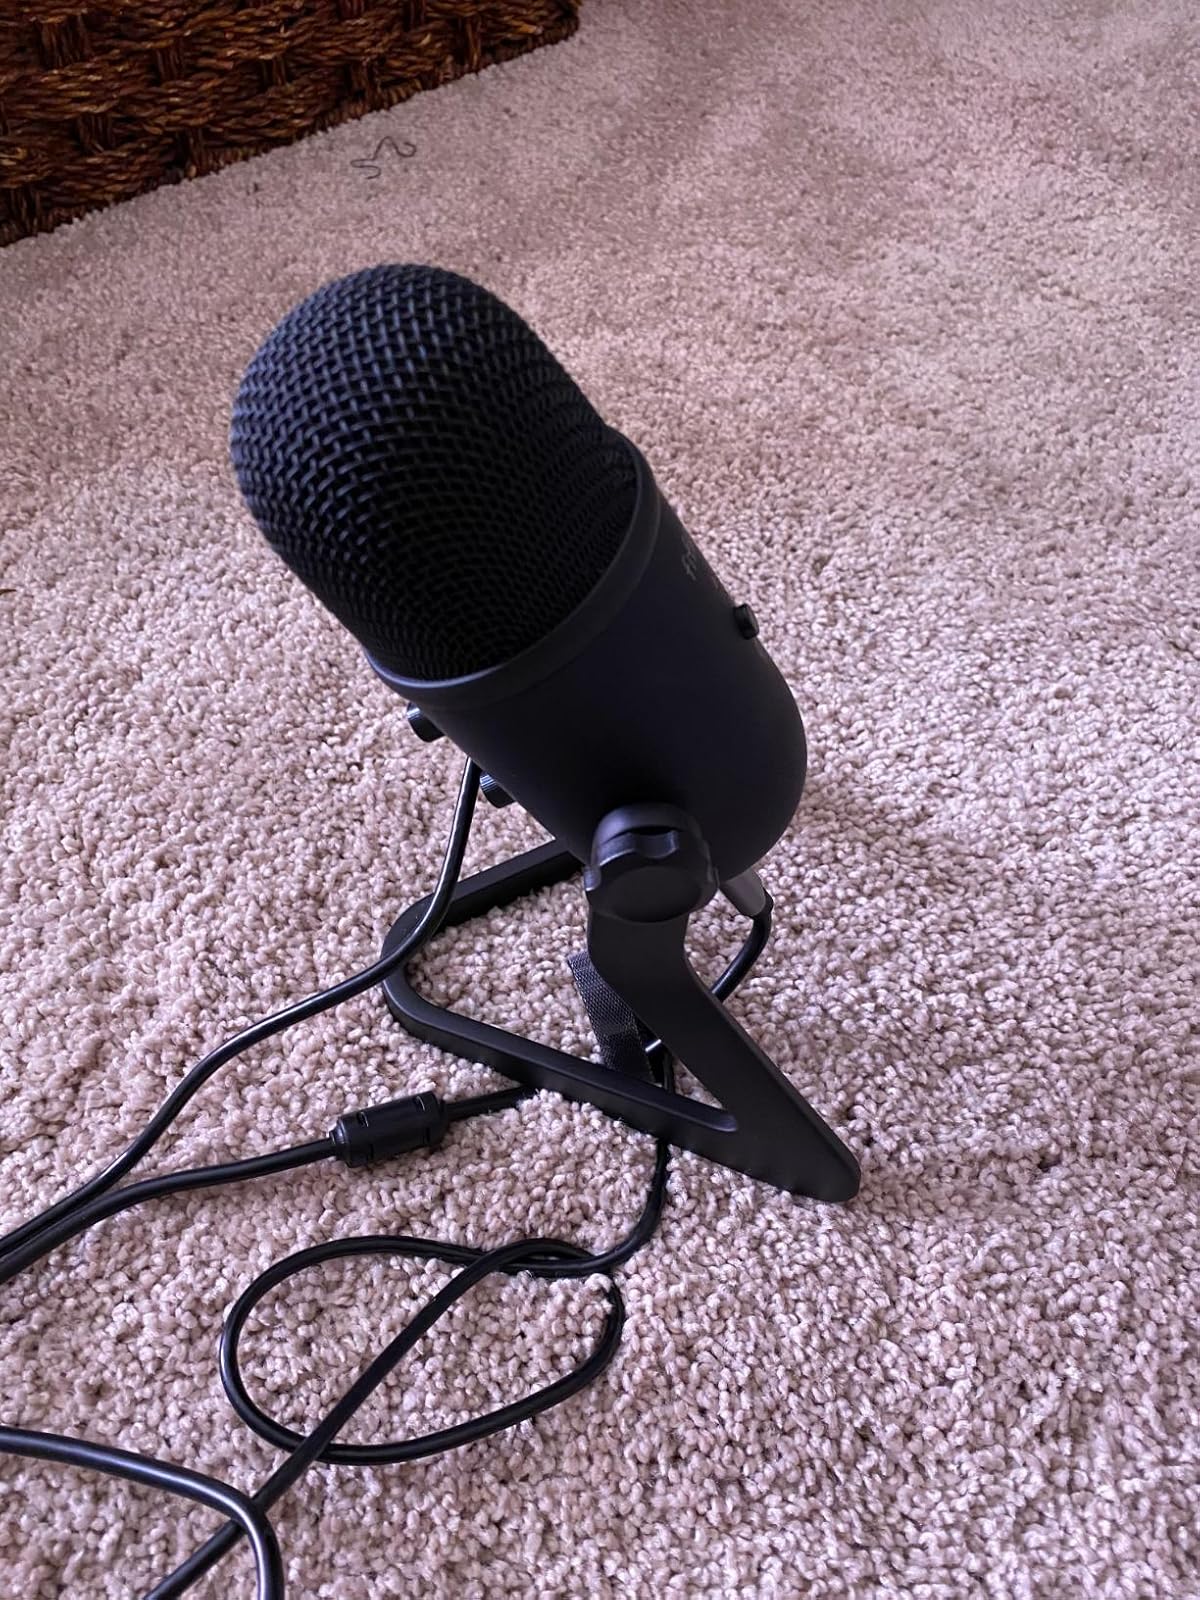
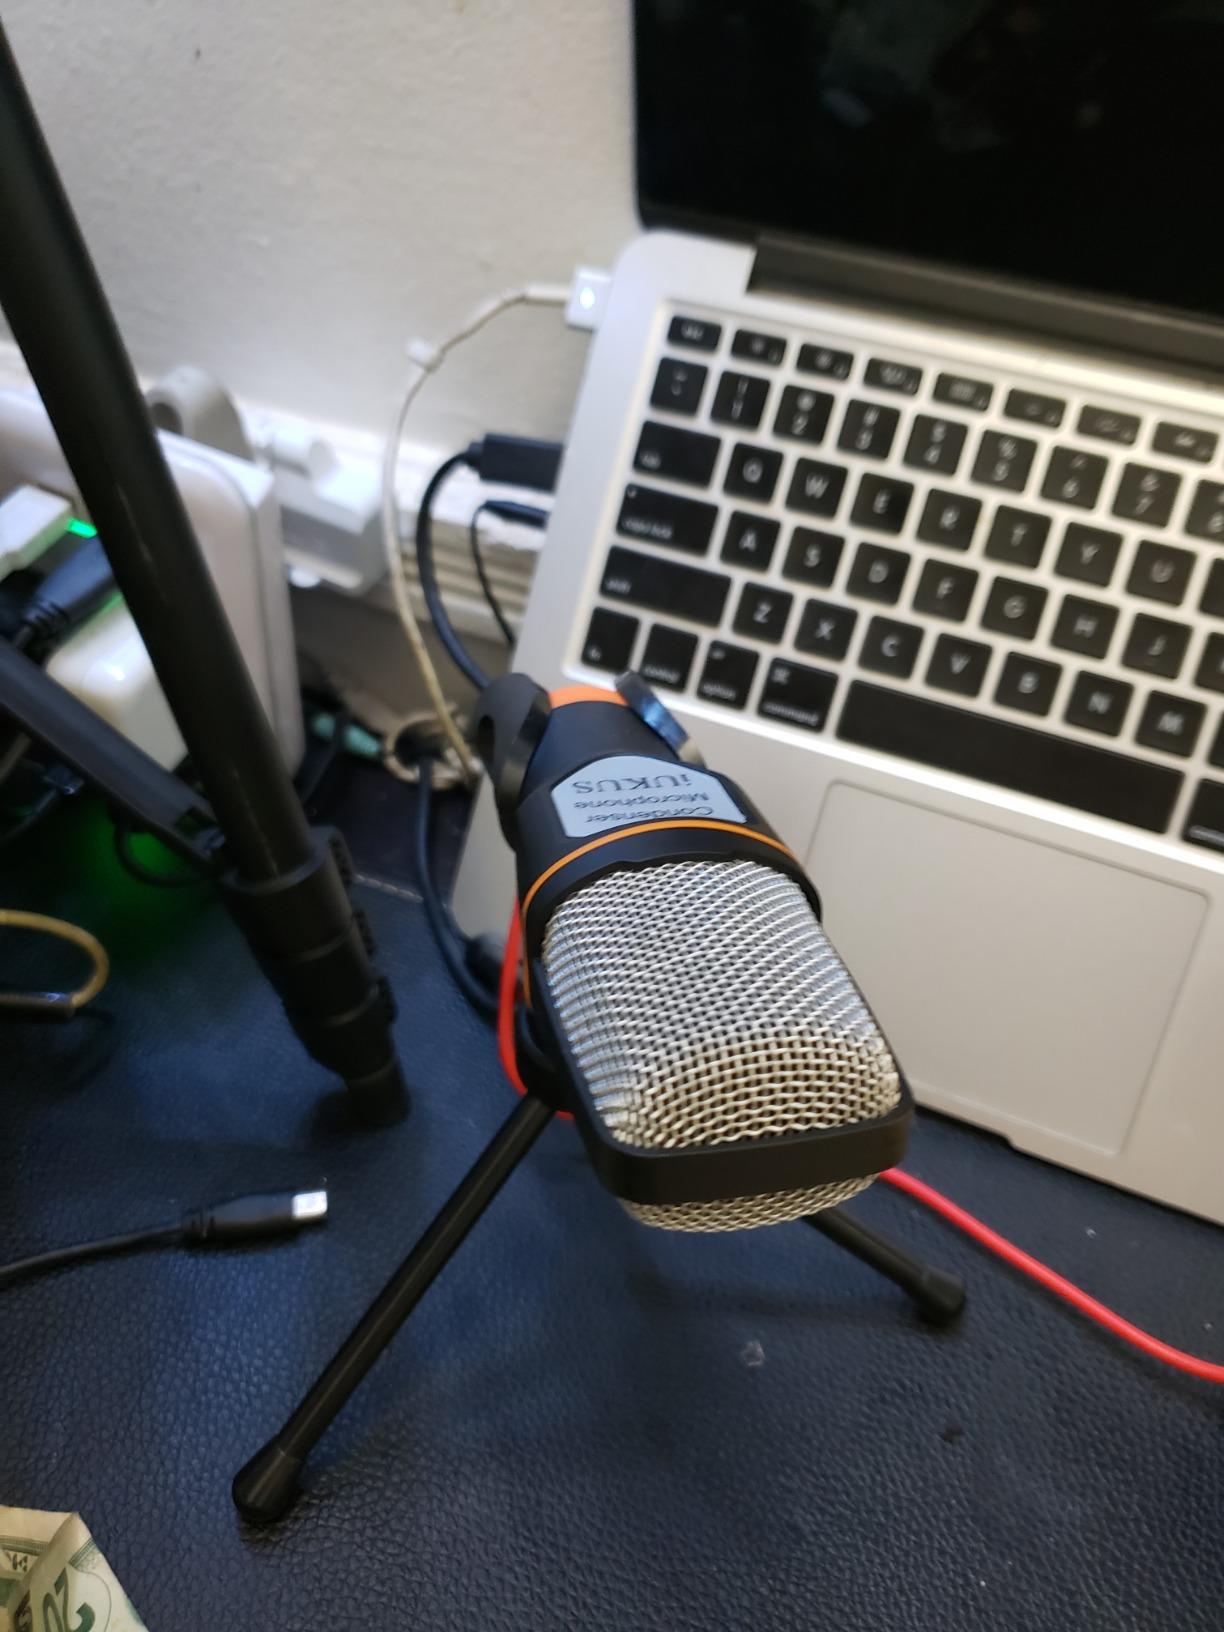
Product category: microphone
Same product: no